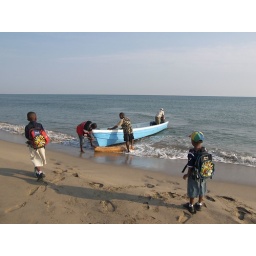
We had to drag the boat over the beach